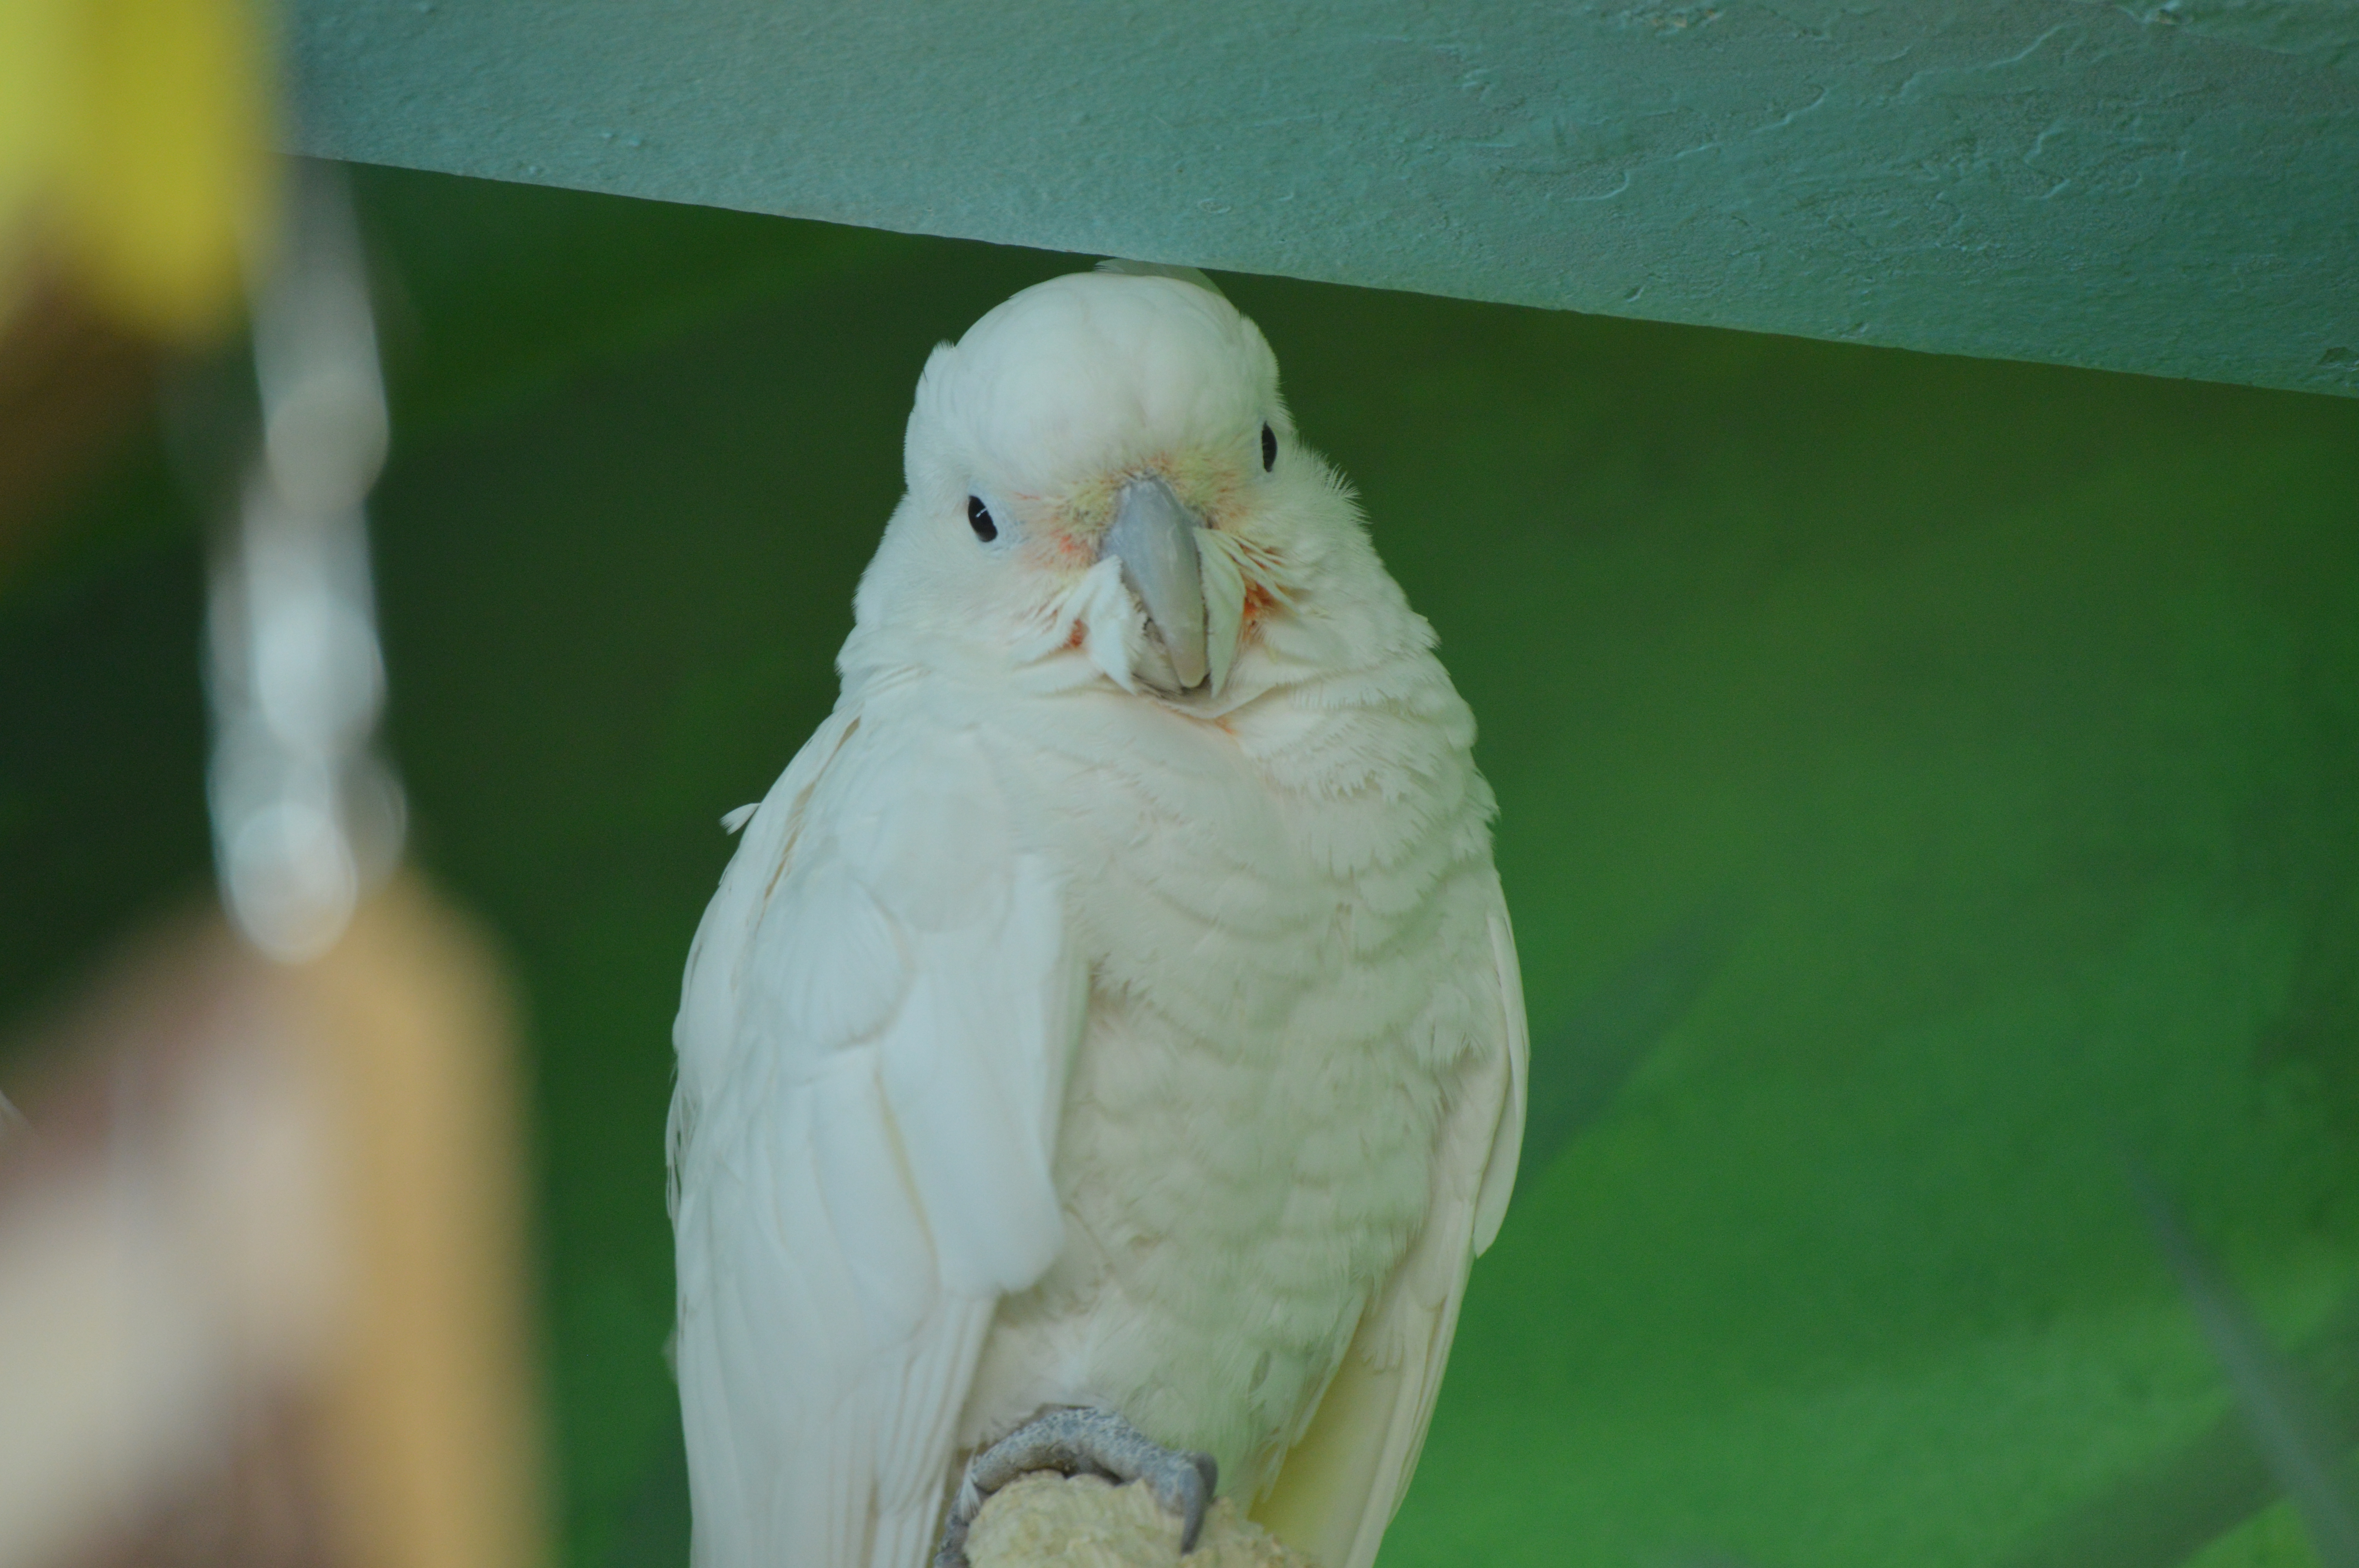
cockatoo, bird, beak, parrot, fauna, parakeet, common pet parakeet, eye, sulphur crested cockatoo, close up, lovebird, cockatiel, perico, wing, feather